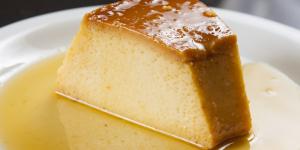
budin de pan sin horno